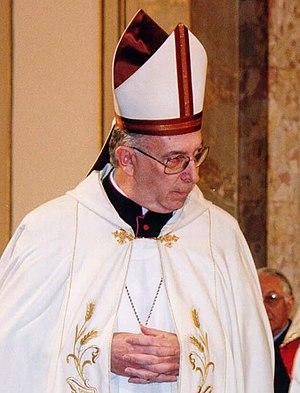
Antonio Quarracino, né le 8 août 1923 à Pollica, dans la province de Salerne en Campanie et mort le 28 février 1998 à Buenos Aires, est un cardinal argentin, archevêque de Buenos Aires de 1990 à sa mort.